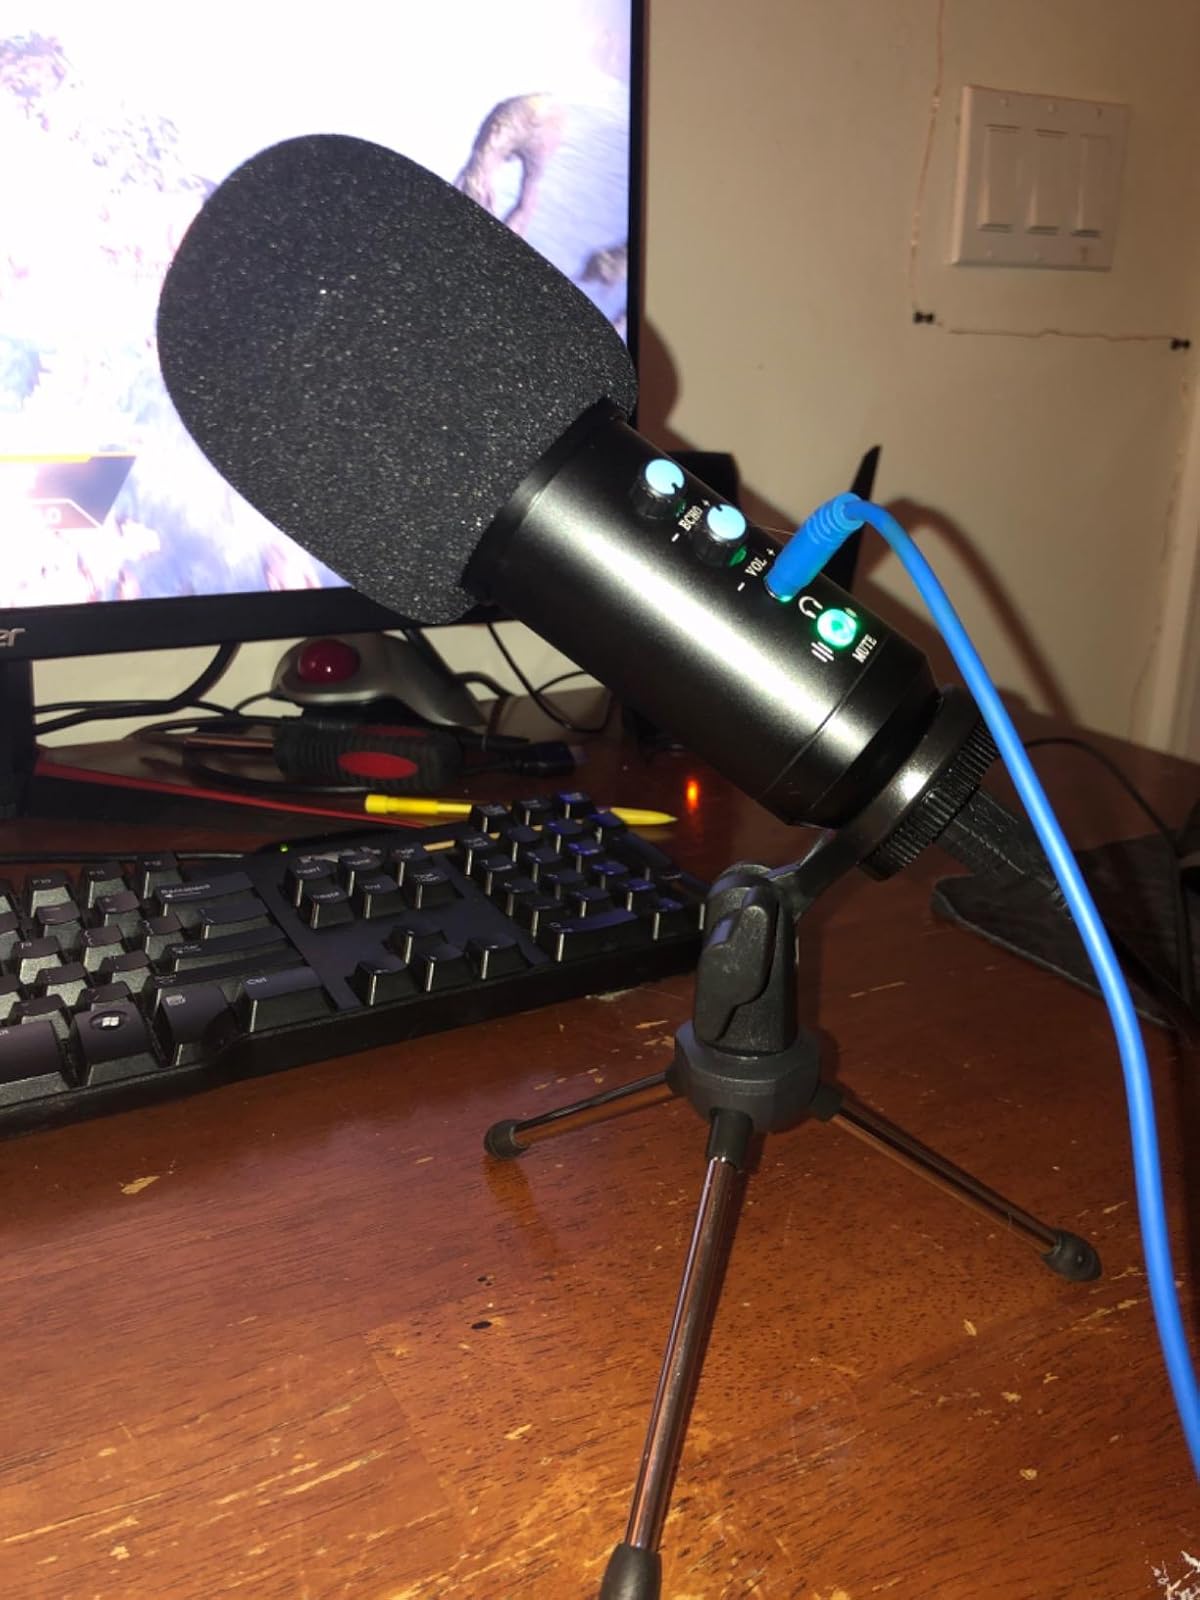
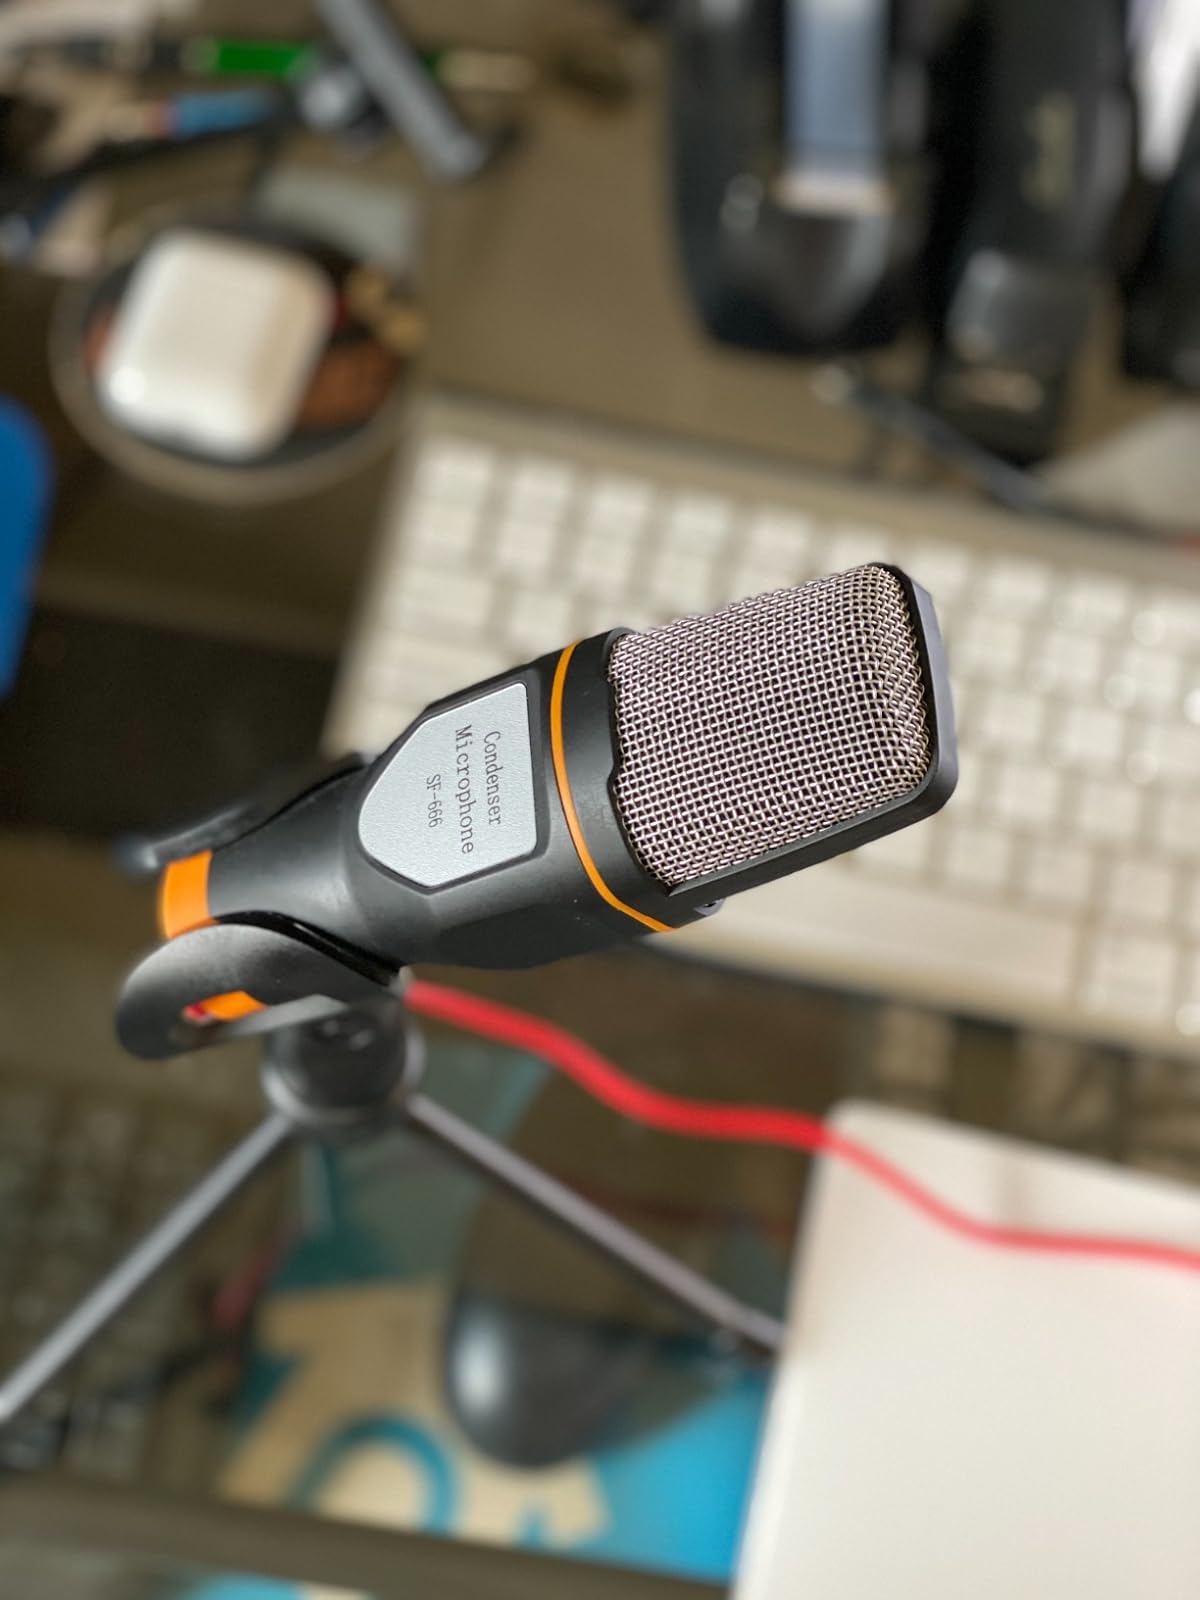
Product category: microphone
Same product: no